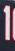
Number: 1